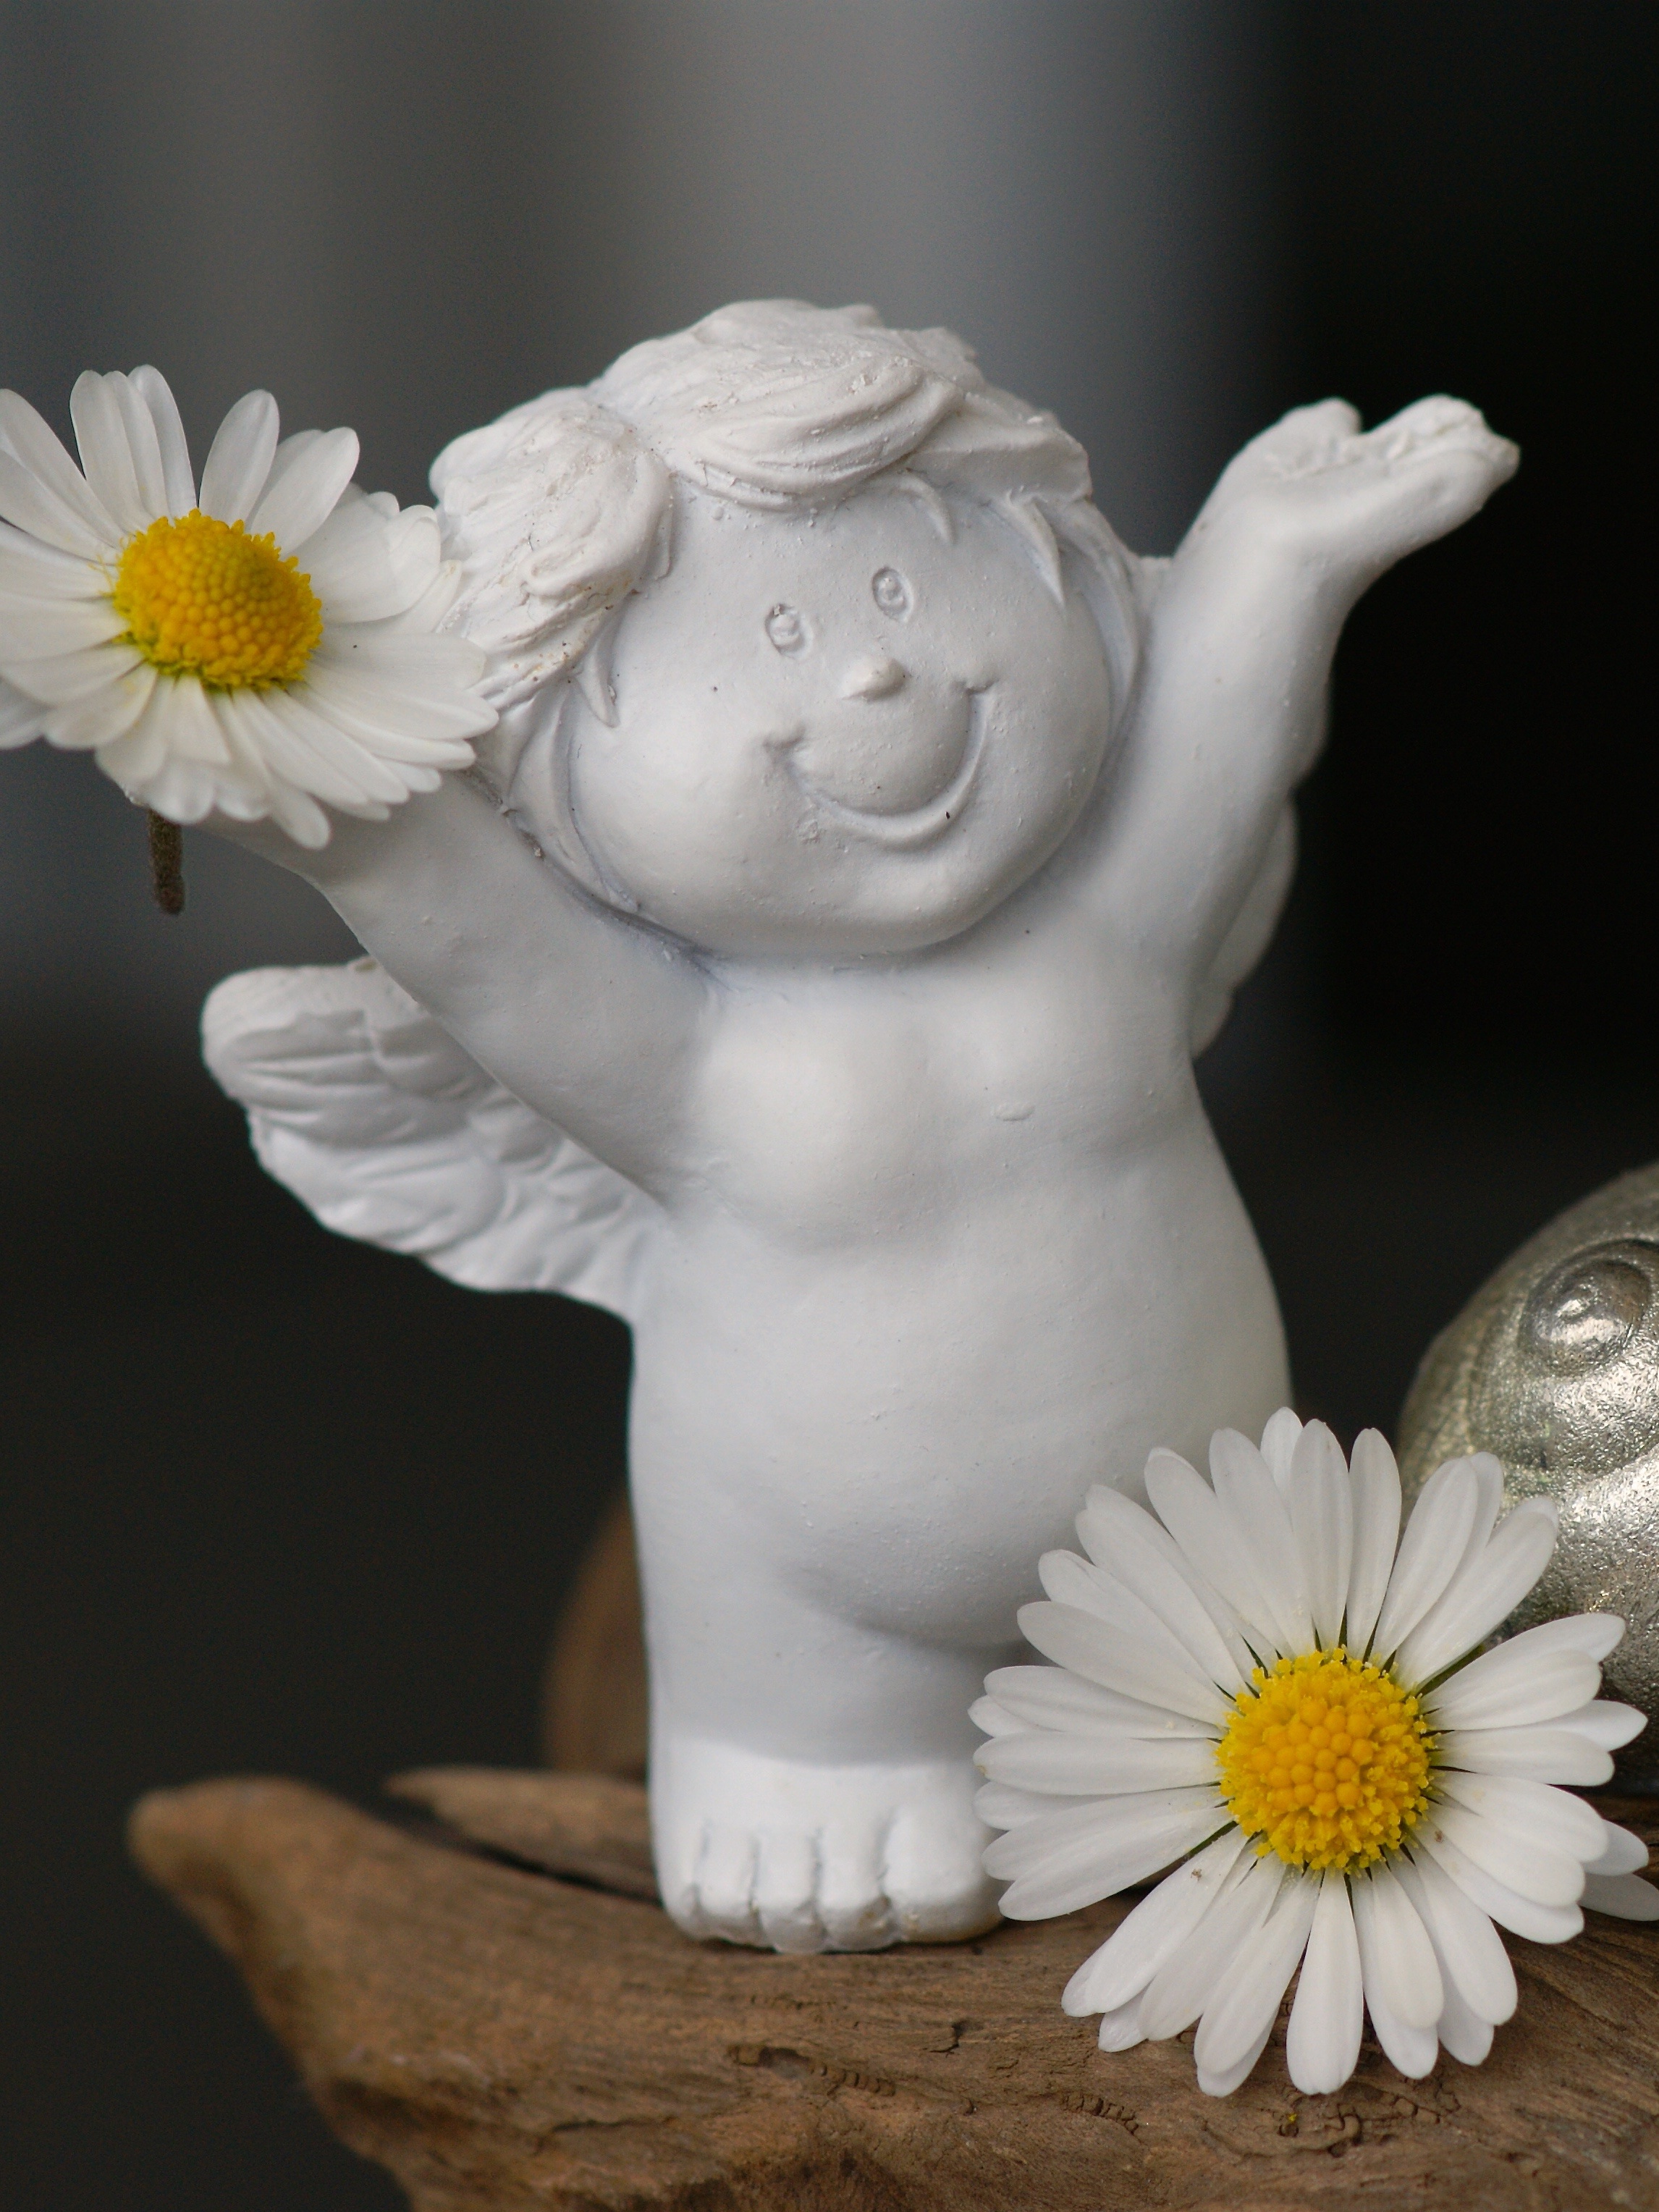
blossom, white, flower, bloom, monument, daisy, statue, serene, toy, laugh, cheerful, face, sculpture, angel, art, fun, happy, bright, figurine, funny, joy, carving, mood, emotions, pleasure, optimism, delight, smiley, guardian angel, smilies, frohsinn, lust for life